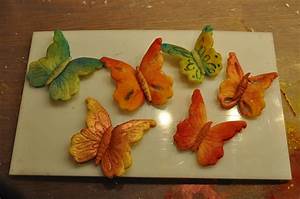
Label: farfalla